Damascus steel

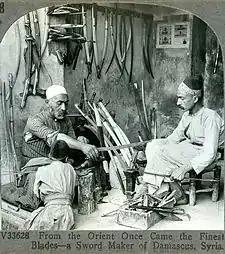
A bladesmith from Damascus, c. 1900

Damascus blades were first manufactured in the Near East from ingots of wootz steel that were imported from Southern India (present-day Telangana, Tamil Nadu, Karnataka and Kerala). Al Kindi states that crucible steel was also made in Khorasan known as Muharrar, in addition to steel that was imported. There was also domestic production of crucible steel outside of India, including Merv (Turkmenistan) and Yazd, Iran.